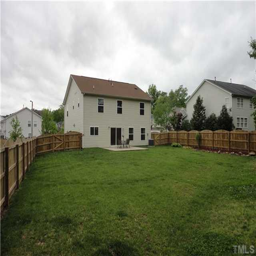
to get a true feel for the back yard 's size , consider this perspective from the far end .